Vargas tragedy

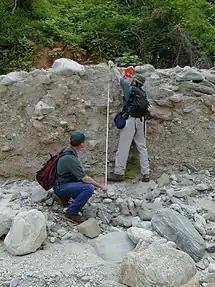
A thick debris flow deposit from December 1999 is exposed by river incision during late-stage floods.

Terraces containing previous debris flow deposits are now perched above the modern stream channels. Erosion from the 1999 flood exposed bedrock benches to above the present channel. These abandoned high surfaces suggest recent and continuing tectonic uplift of the Venezuelan coast and corresponding river channel incision. In spite of the fact that most onshore faults active in this region during the Quaternary are mapped as right-lateral strike-slip, it is possible that there is a vertical component of offset in offshore faults.